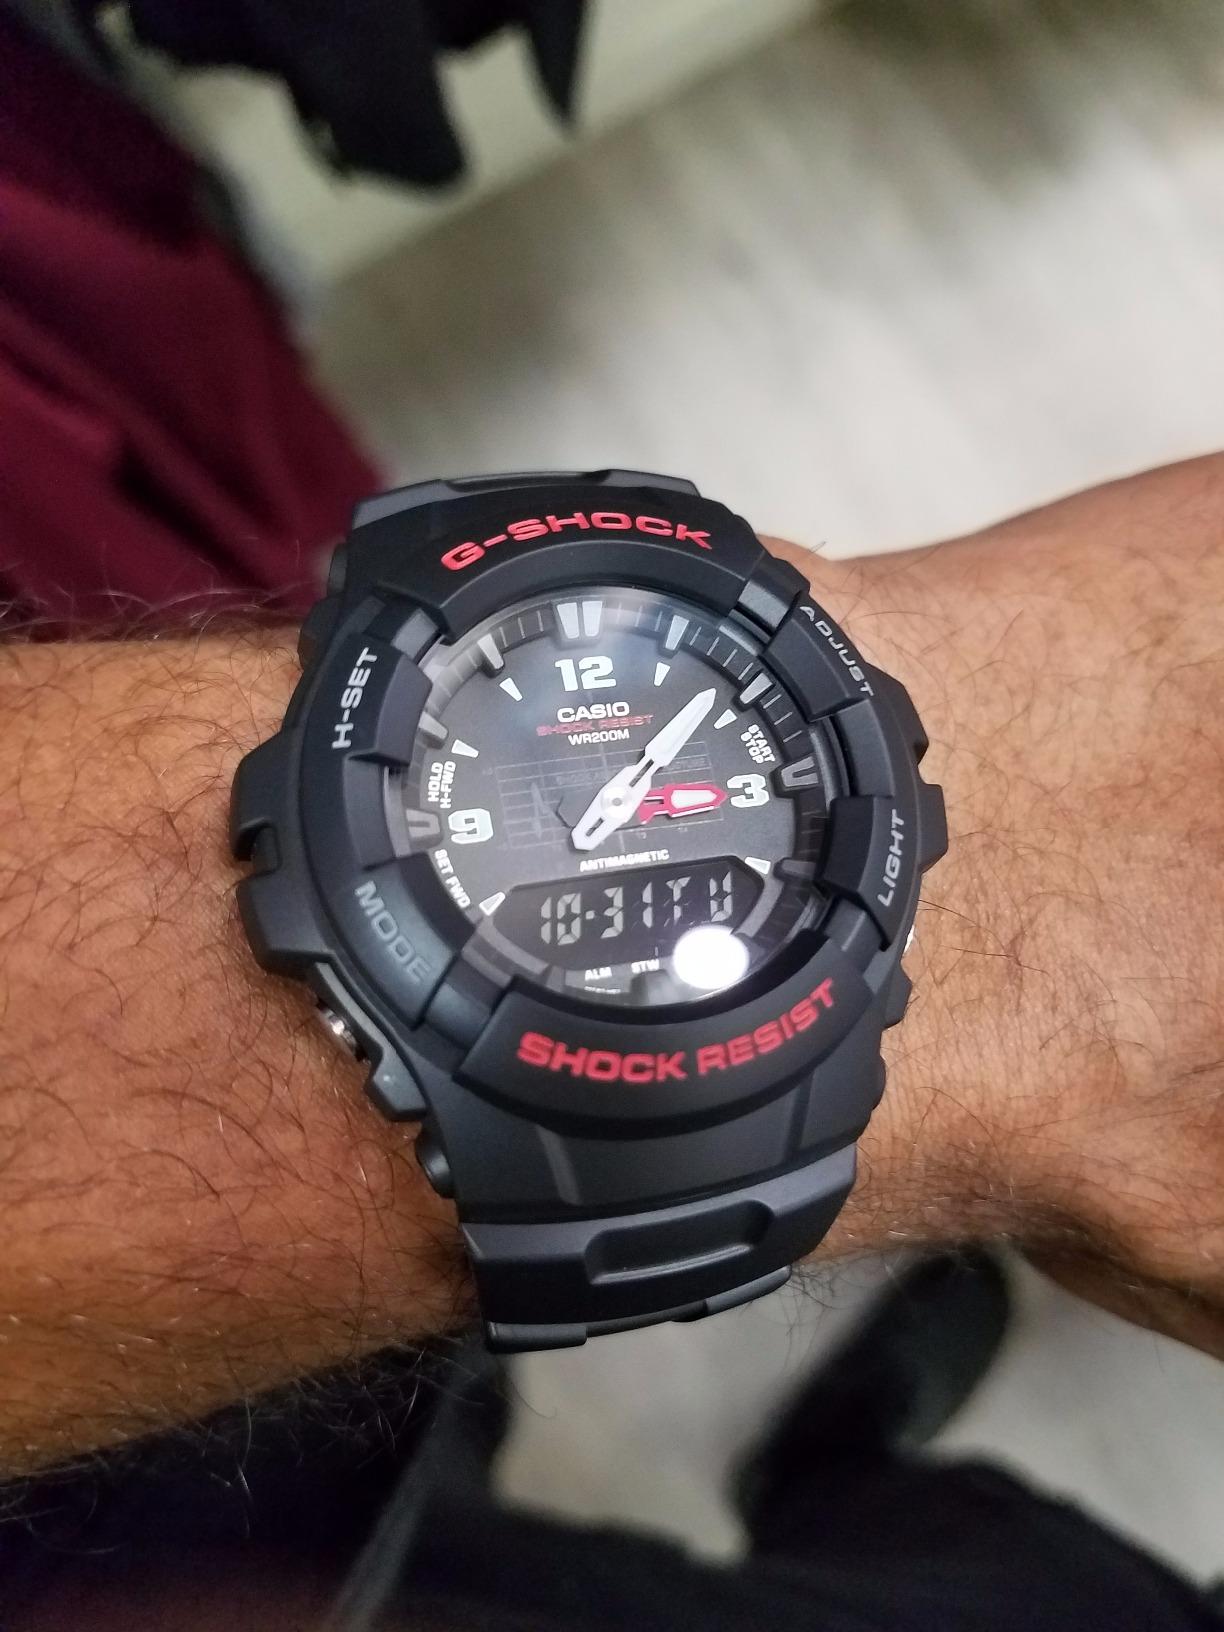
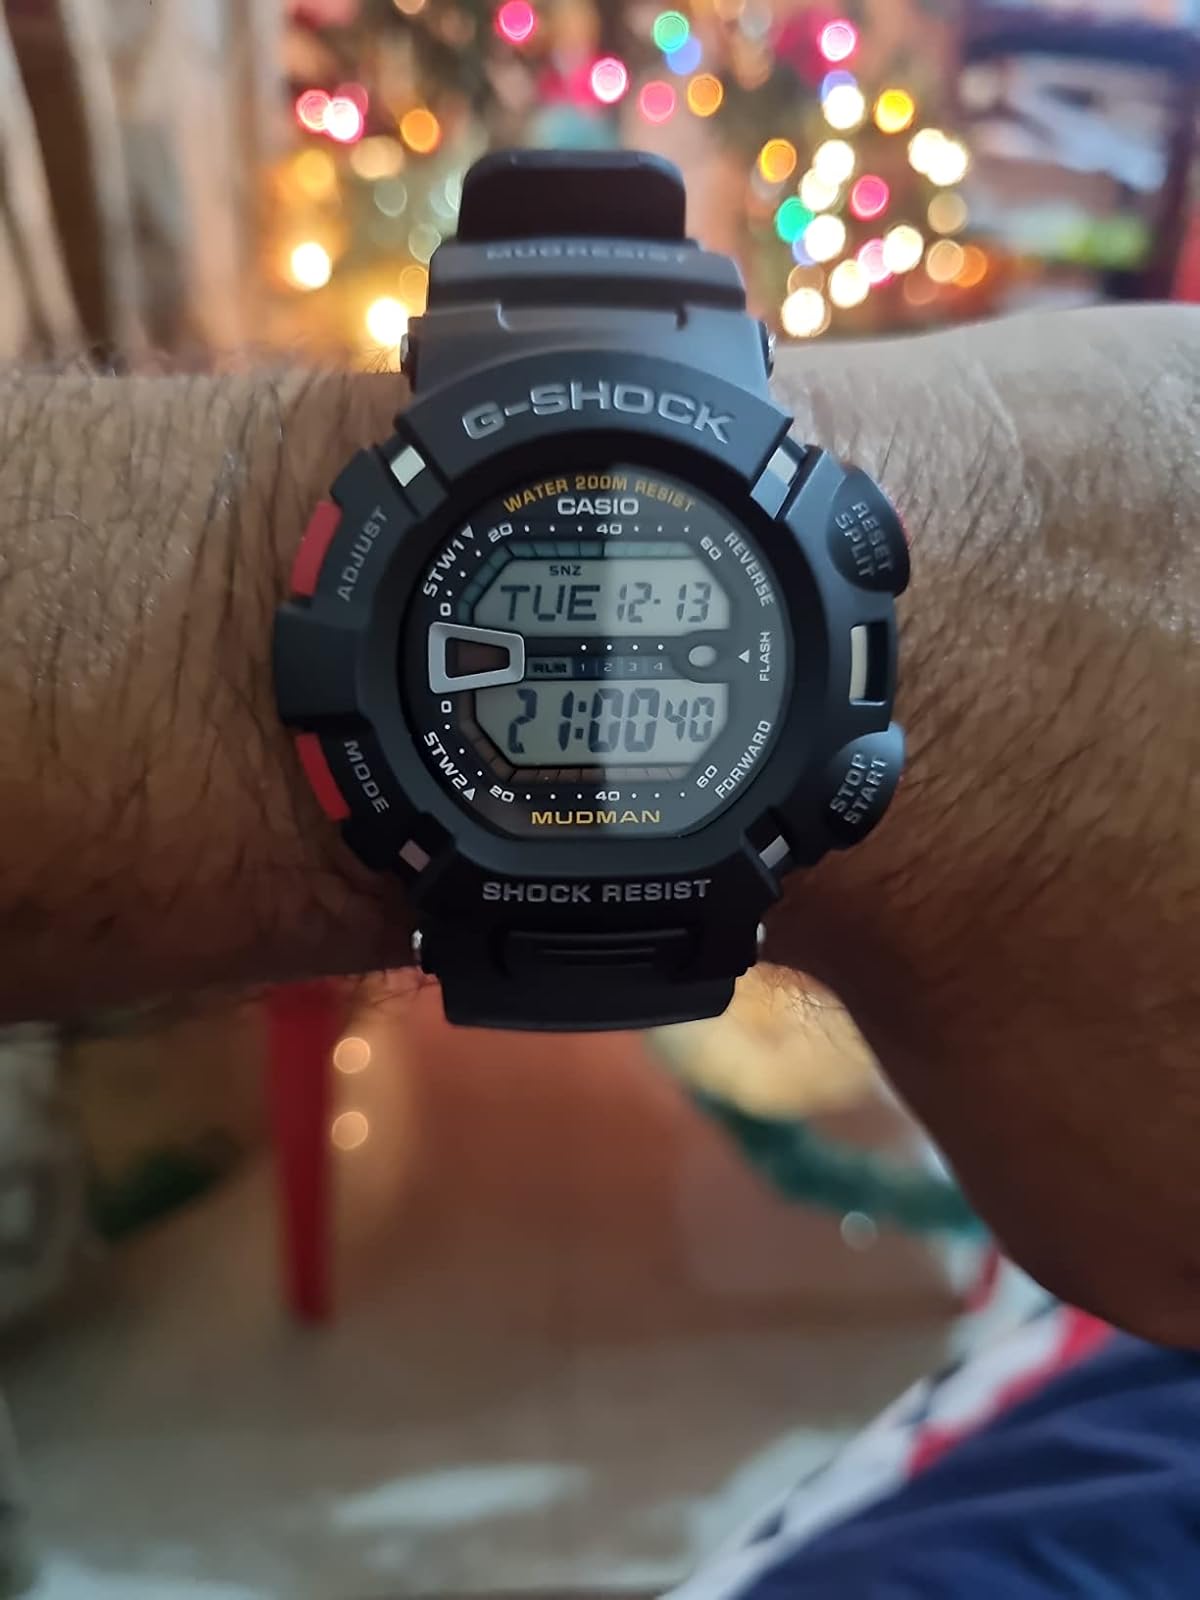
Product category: accessories_watch
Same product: no